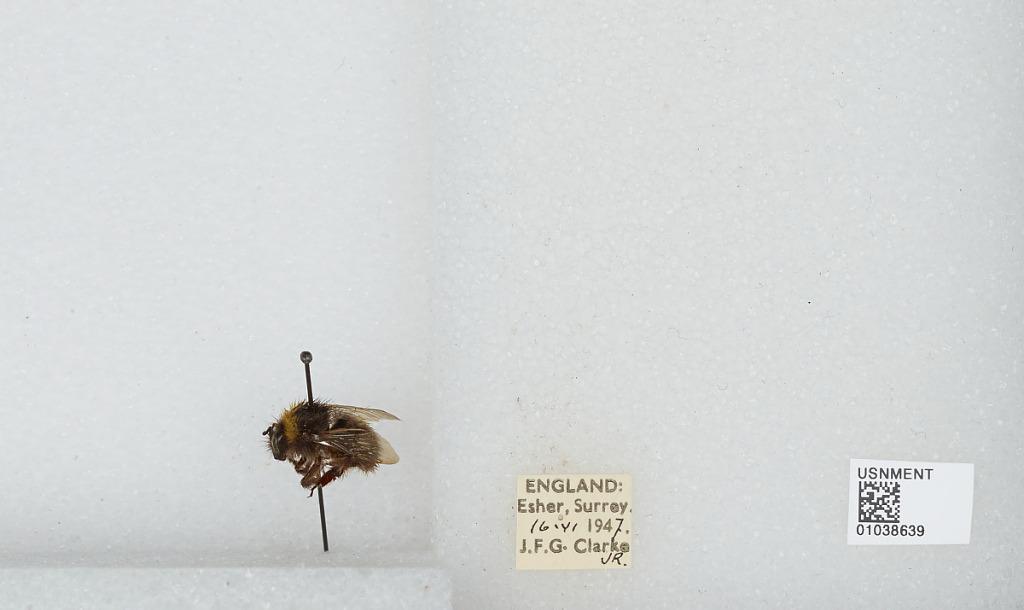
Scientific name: Bombus (Pyrobombus) pratorum (Linnaeus)
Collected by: J. Clarke
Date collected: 1947-6-16
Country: United Kingdom
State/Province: England
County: Surrey
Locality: Esher
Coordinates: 51.3691, -0.365